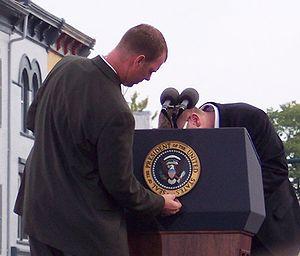
Le sceau du président des États-Unis est le blason officiel de la présidence des États-Unis. Il est fondé sur le Grand sceau des États-Unis d'Amérique.